All England Lawn Tennis and Croquet Club

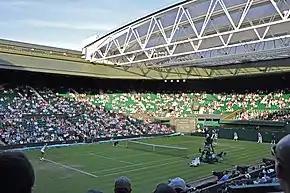
Centre Court with its retractable folding concertina roof

The Church Road site initially extended only as far north as Centre Court. In 1967 the All England Club purchased to the north. This was leased to the New Zealand Sports and Social Club and became known as Aorangi Park (Aorangi means "Cloud Piercer", and is the Māori part of Aoraki / Mount Cook; "Aorangi" is the standard Māori spelling and "Aoraki" is used in the Māori dialect in the vicinity of the mountain). It is most commonly known as "Henman Hill" because of the popularity of former British tennis player Tim Henman. Initially the only use that the All England Club itself made of this new land was for car parking during The Championships, but in 1981 the New Zealanders' lease was terminated, and the club has developed most of the area for its own purposes.